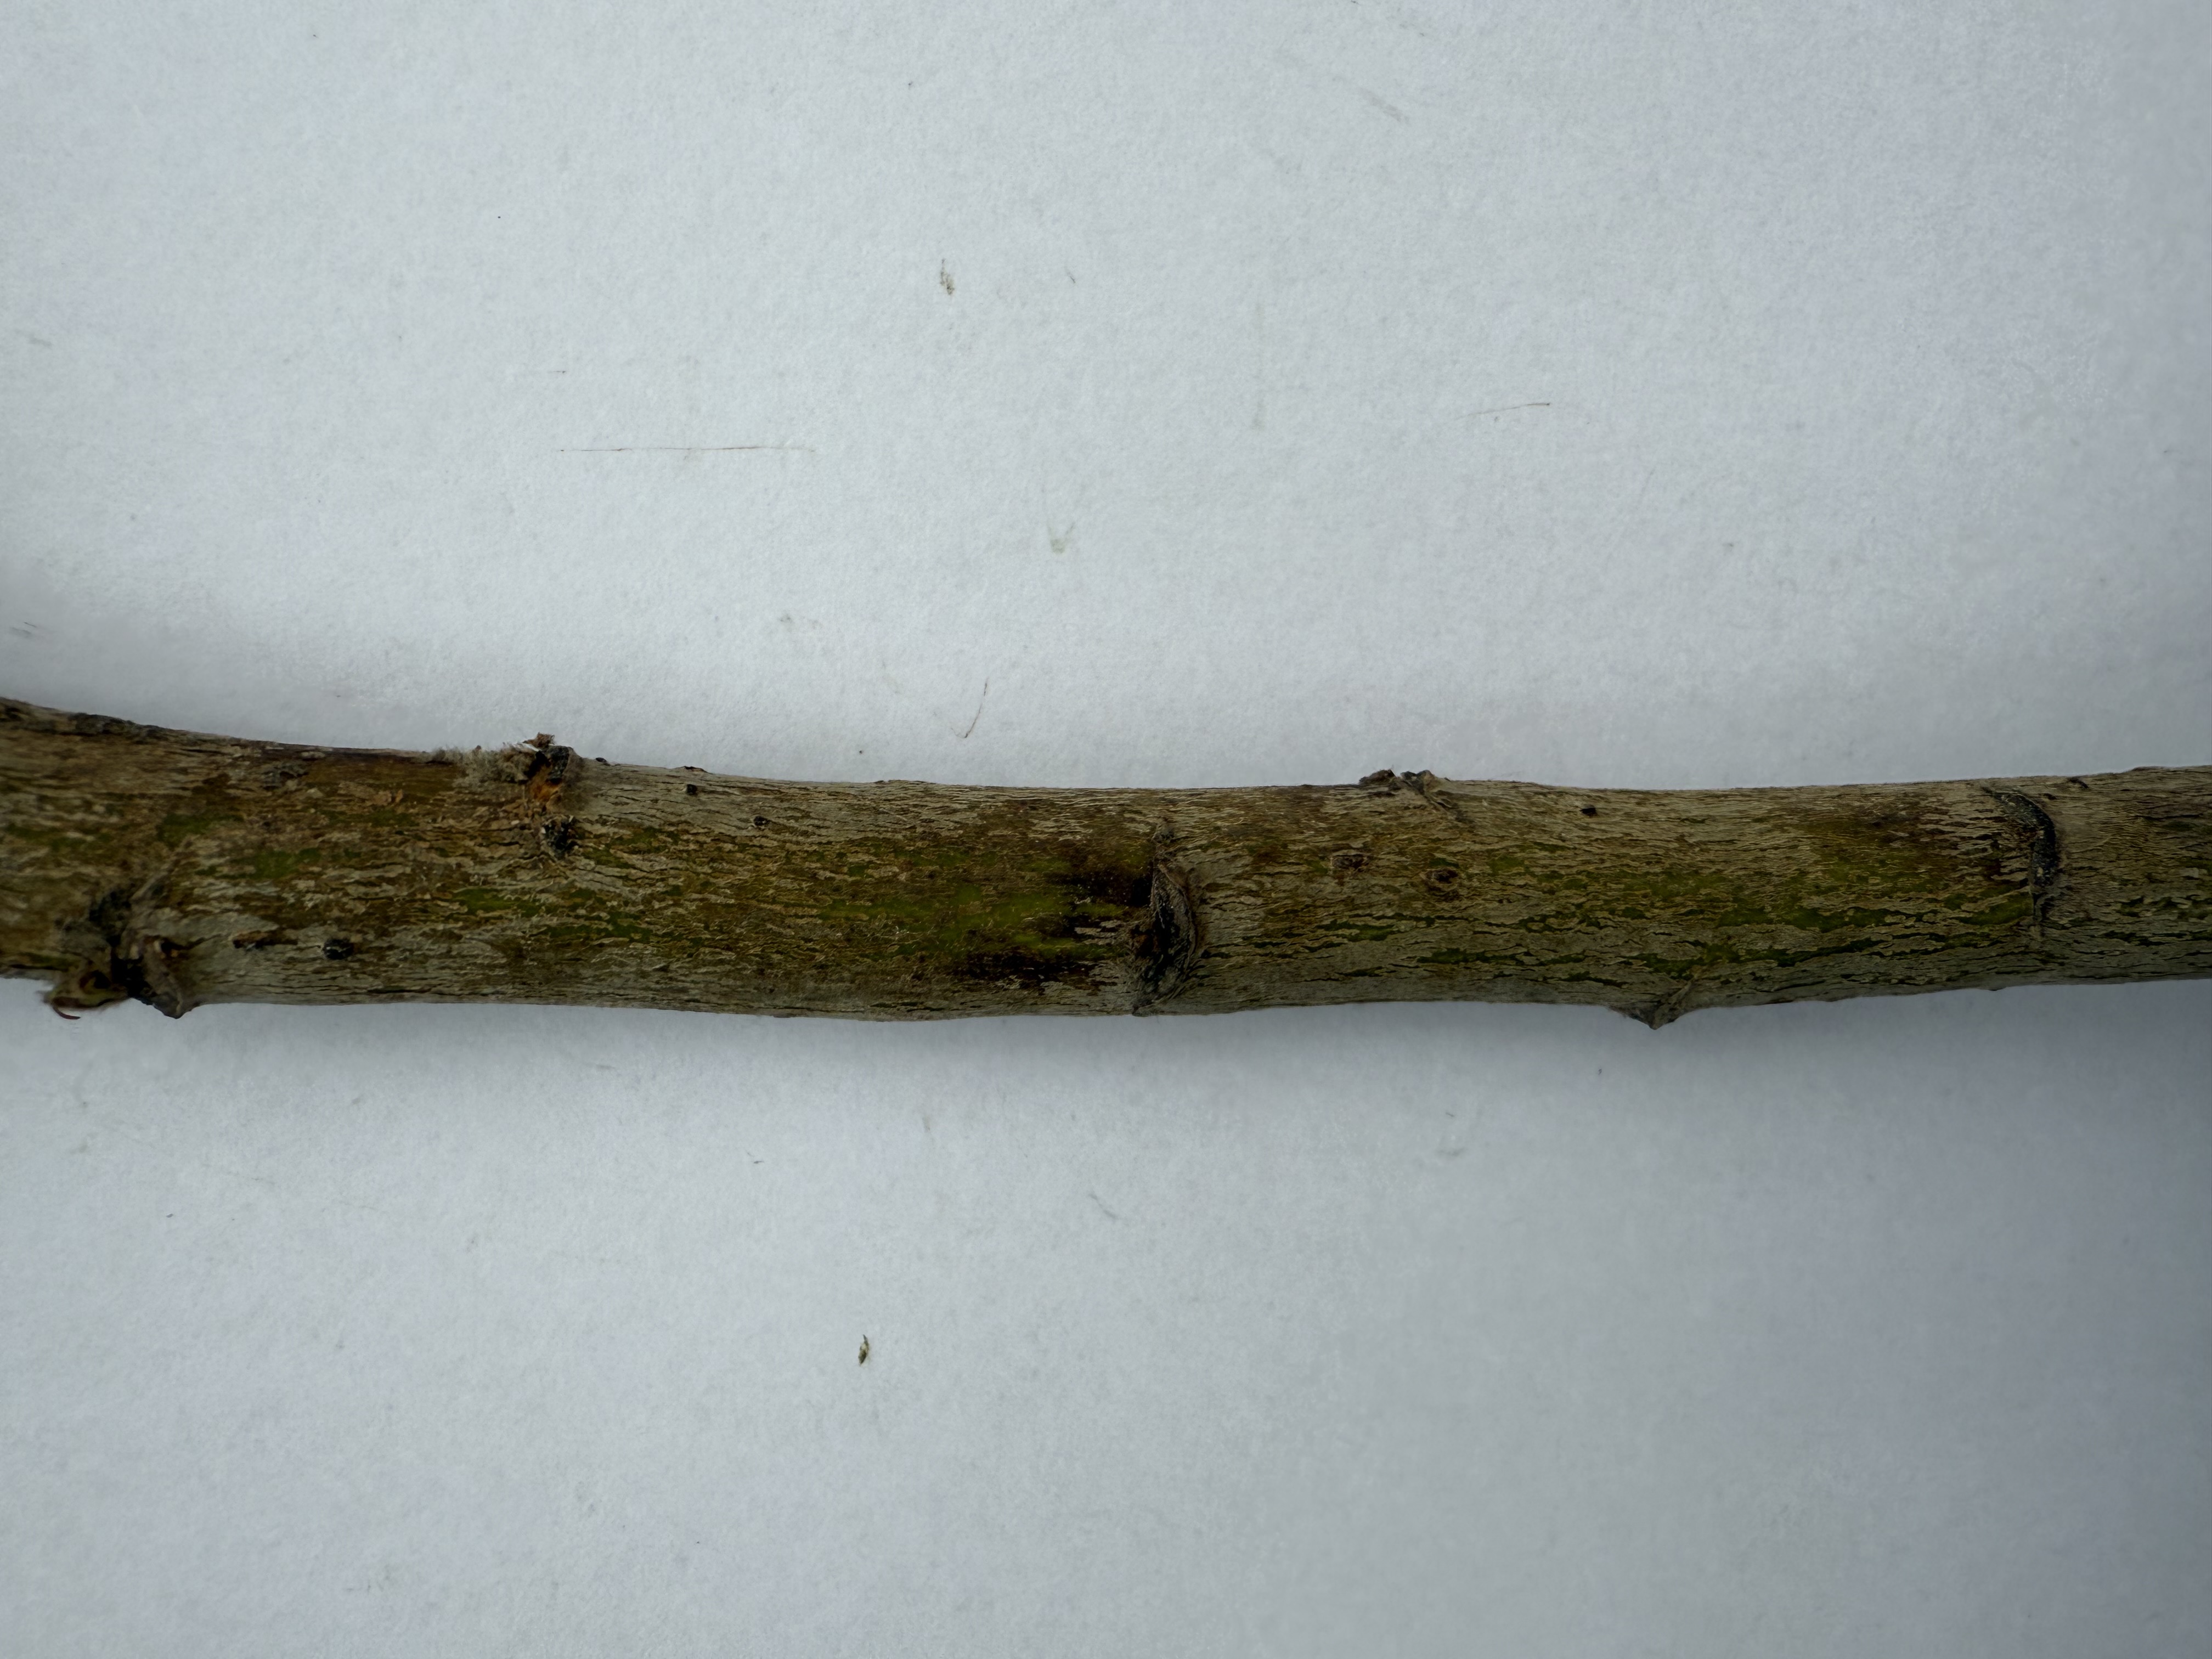
Variety: Loquat